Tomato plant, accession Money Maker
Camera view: bottom (45 deg); turntable rotation: 120 degrees
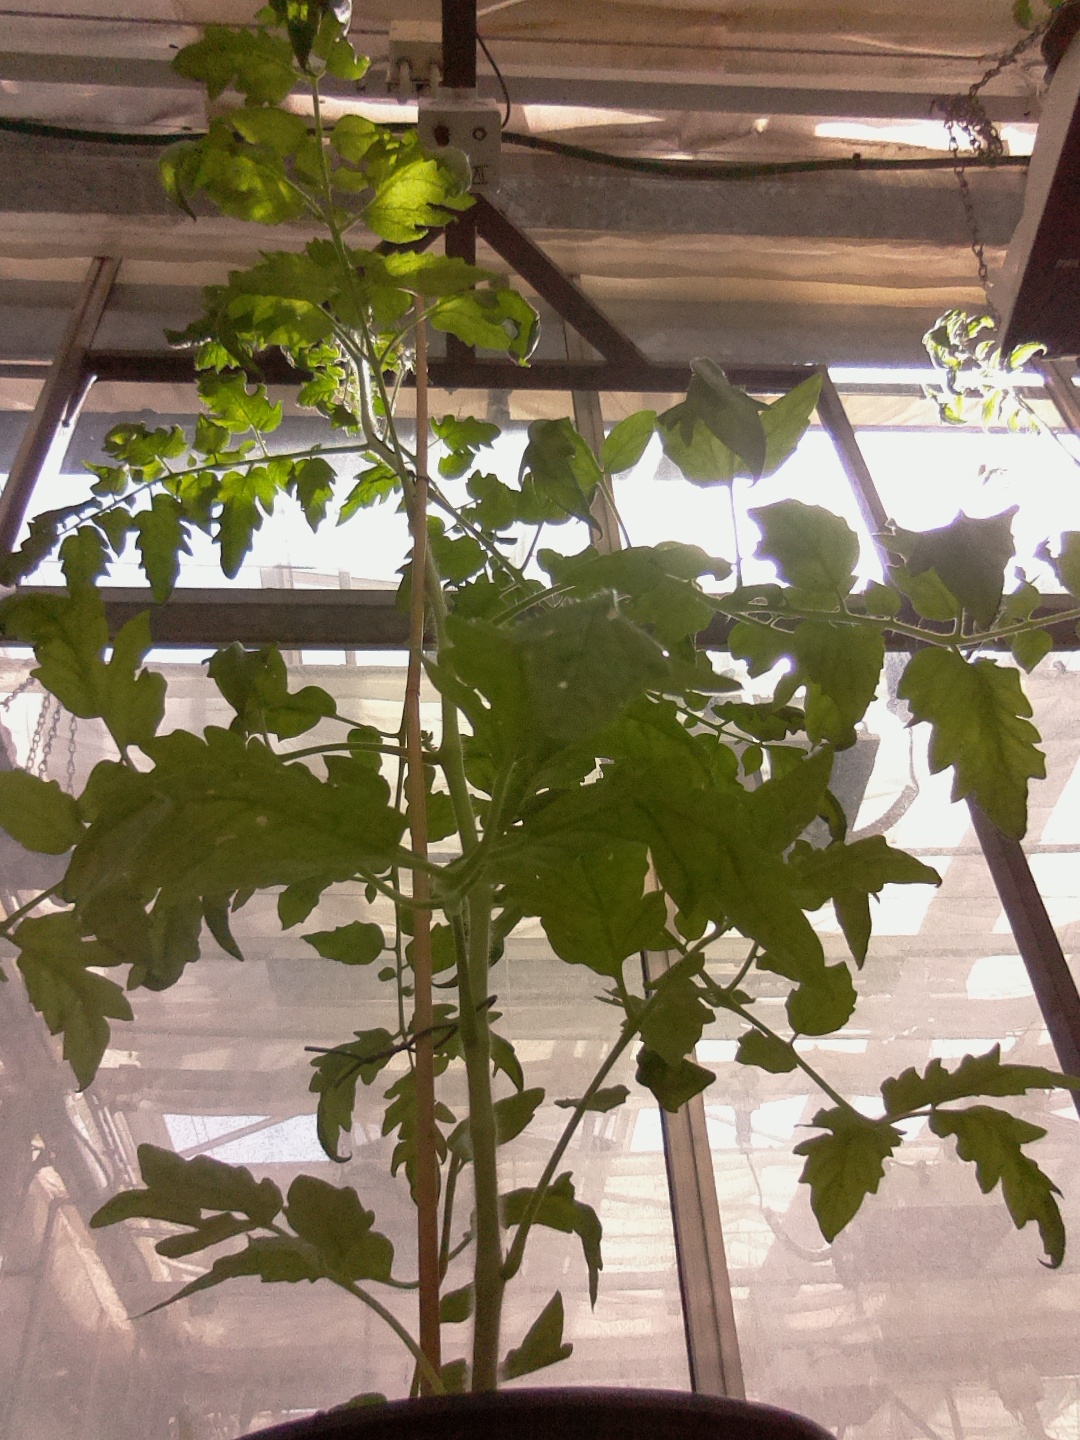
BBCH growth stage 61: 10%-20% of flowers open